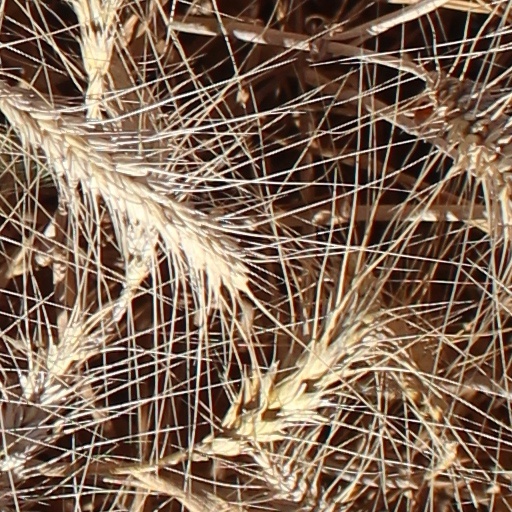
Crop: wheat